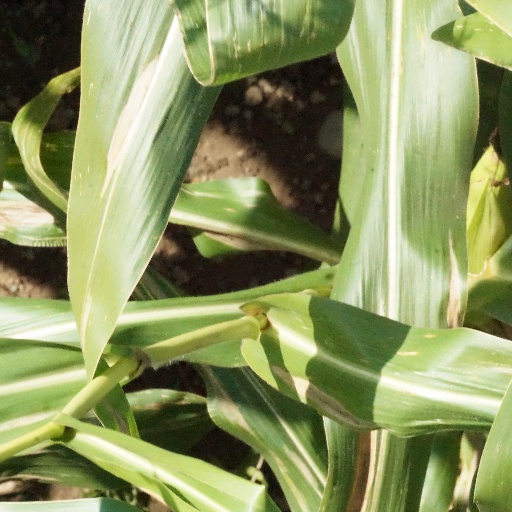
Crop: maize; corn